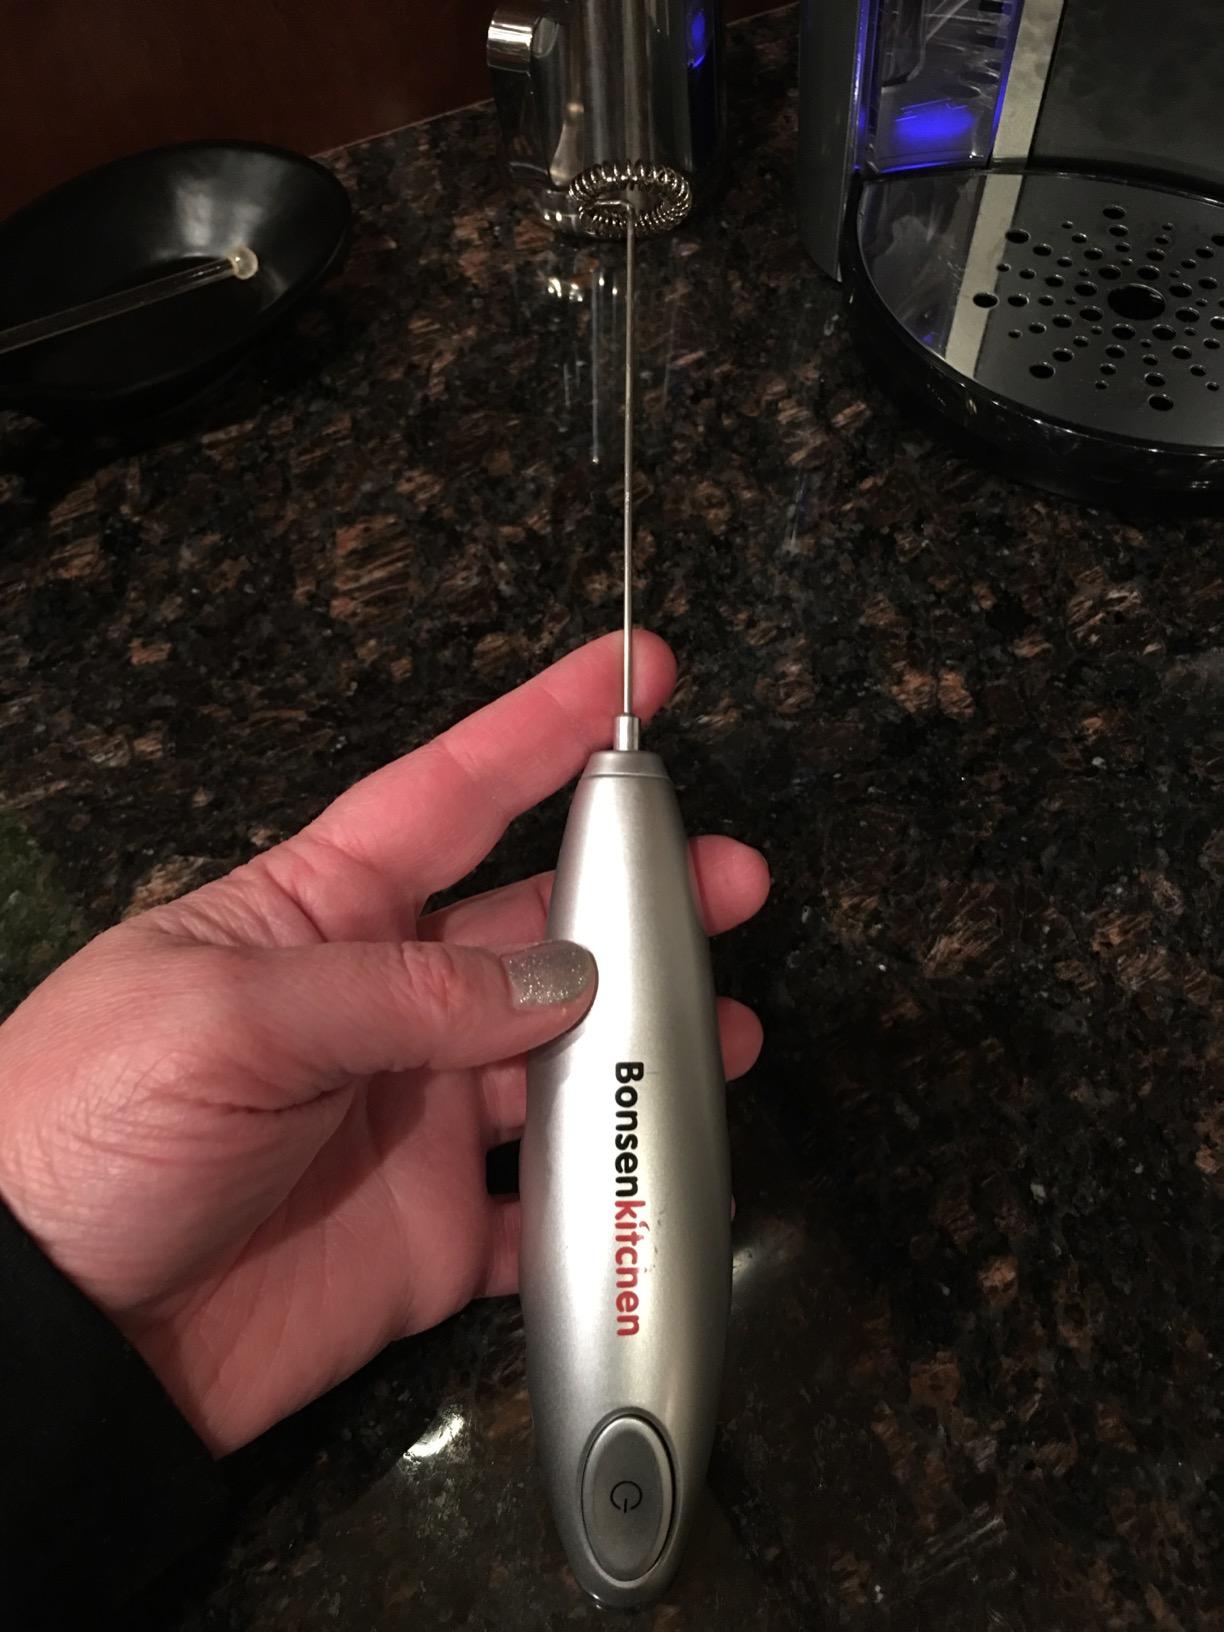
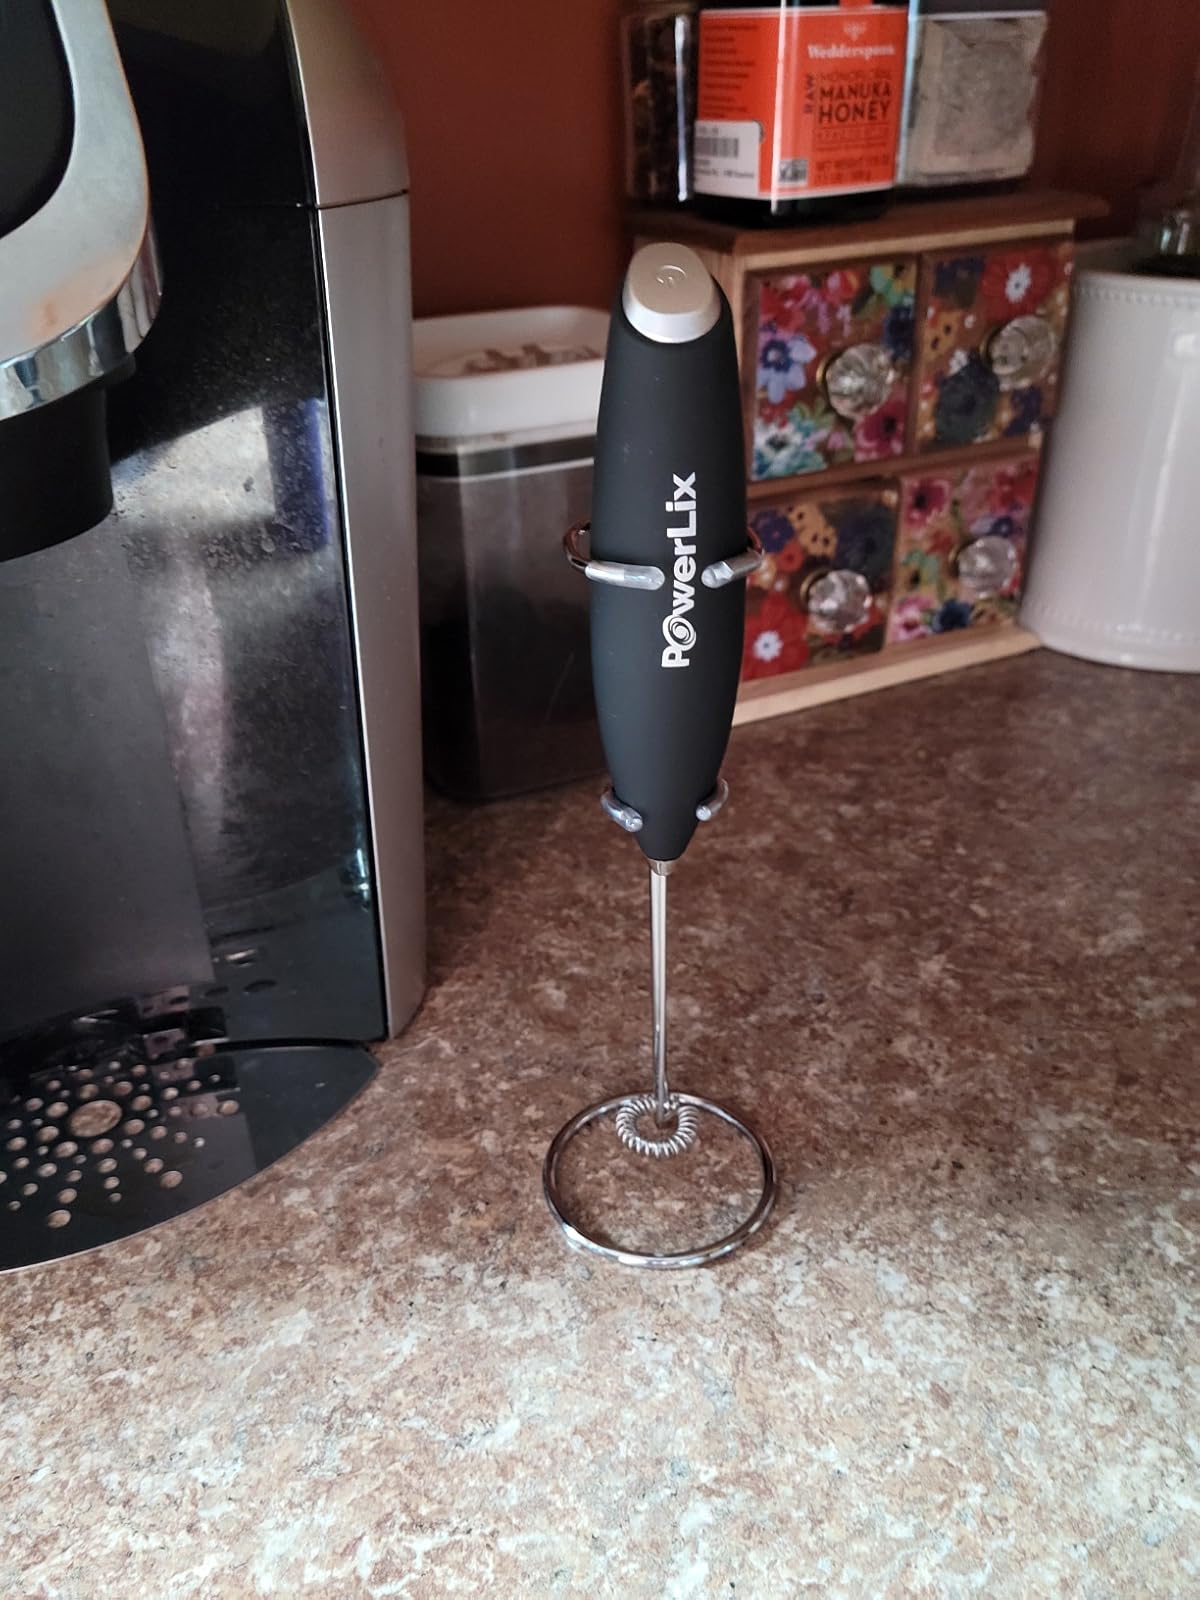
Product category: items_mixer
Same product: no